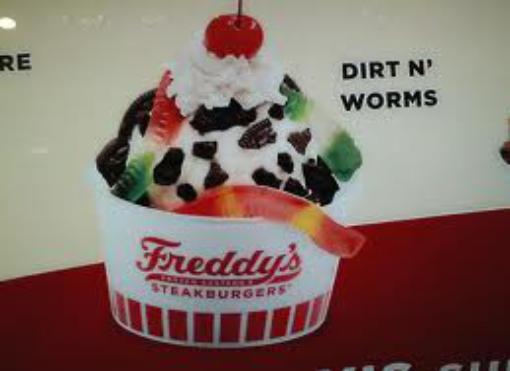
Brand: Freddy's Frozen Custard & Steakburgers
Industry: Food